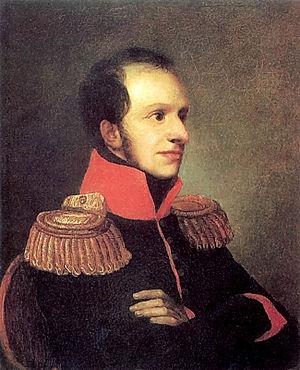
Demian Vassilievitch Kotchoubeï. Né le 22 novembre 1786, décédé le 29 avril 1859. Membre du Conseil privé, sénateur, membre du Conseil d'État, membre de la Commission pour la construction de la cathédrale Saint-Isaac à Saint-Pétersbourg.
Le duc Pierre Frédéric Georges d’Oldenbourg, prince d'Oldenbourg, né le 9 mai 1784 à Oldenbourg et mort 27 décembre 1812 à Tver, est le fils cadet de Pierre Iᵉʳ d’Oldenbourg et de son épouse la duchesse Frédérique de Wurtemberg.